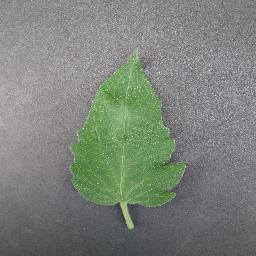
Label: Tomato___healthy